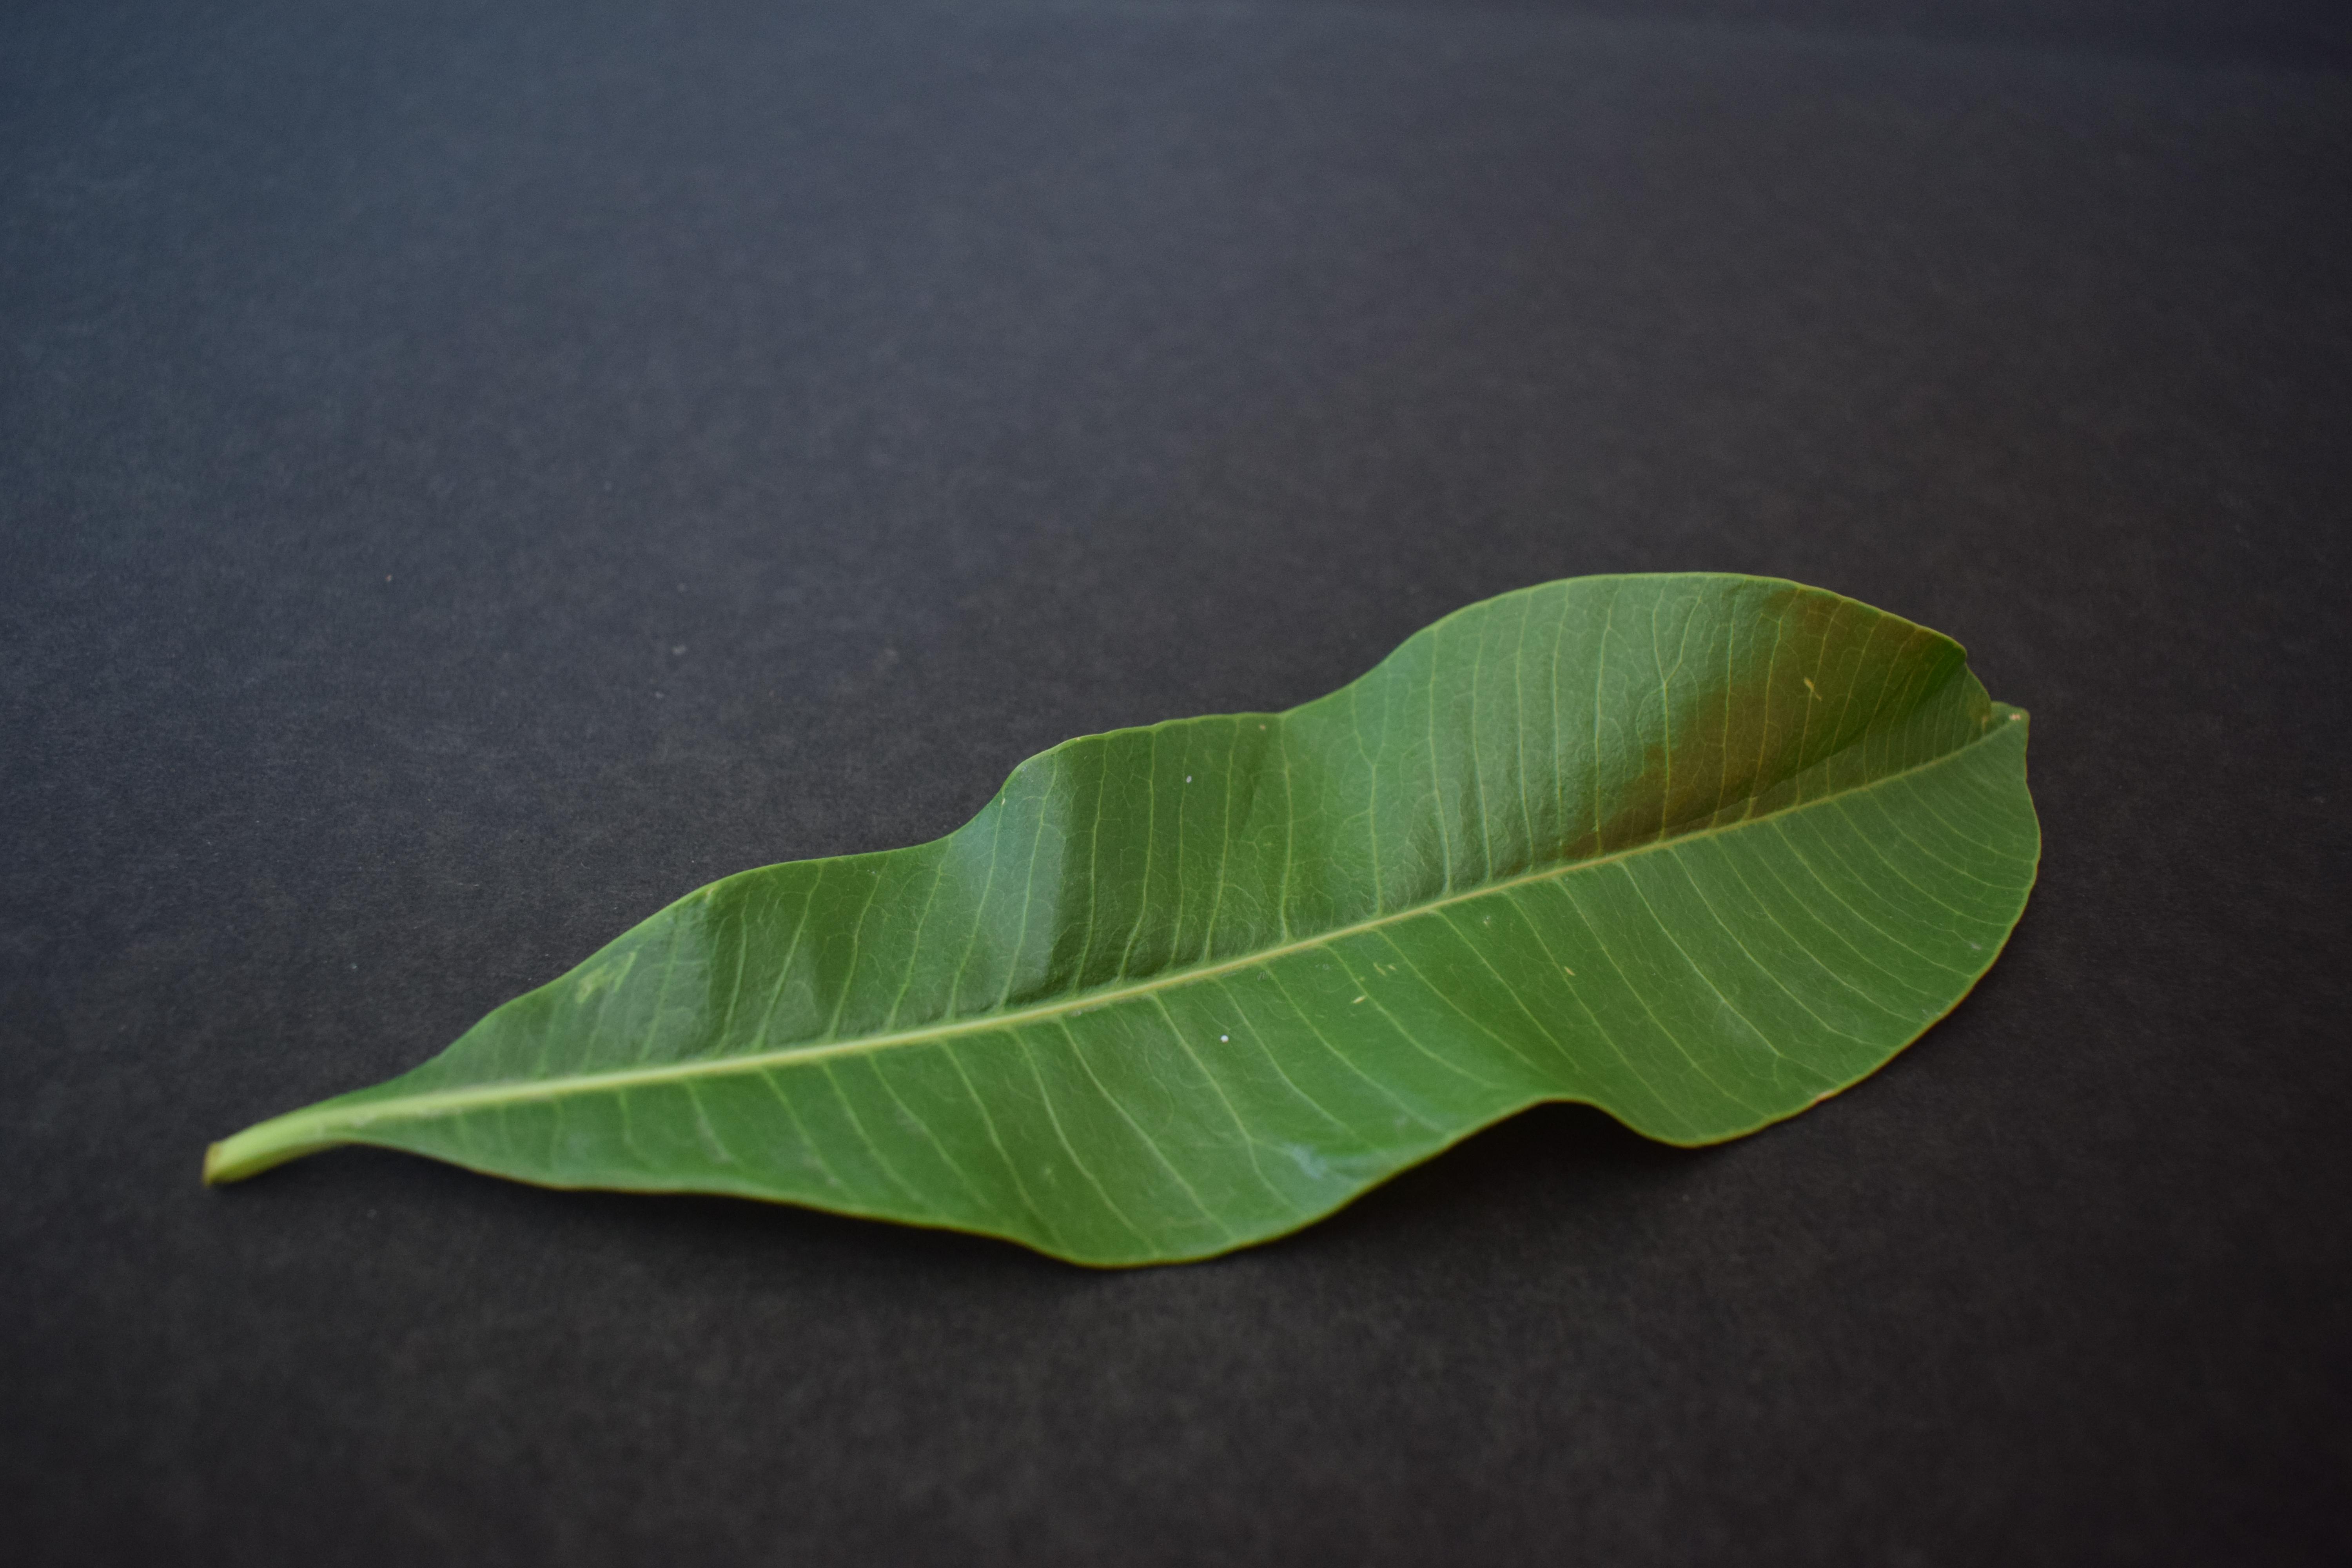
Plant species: Alstonia Scholaris